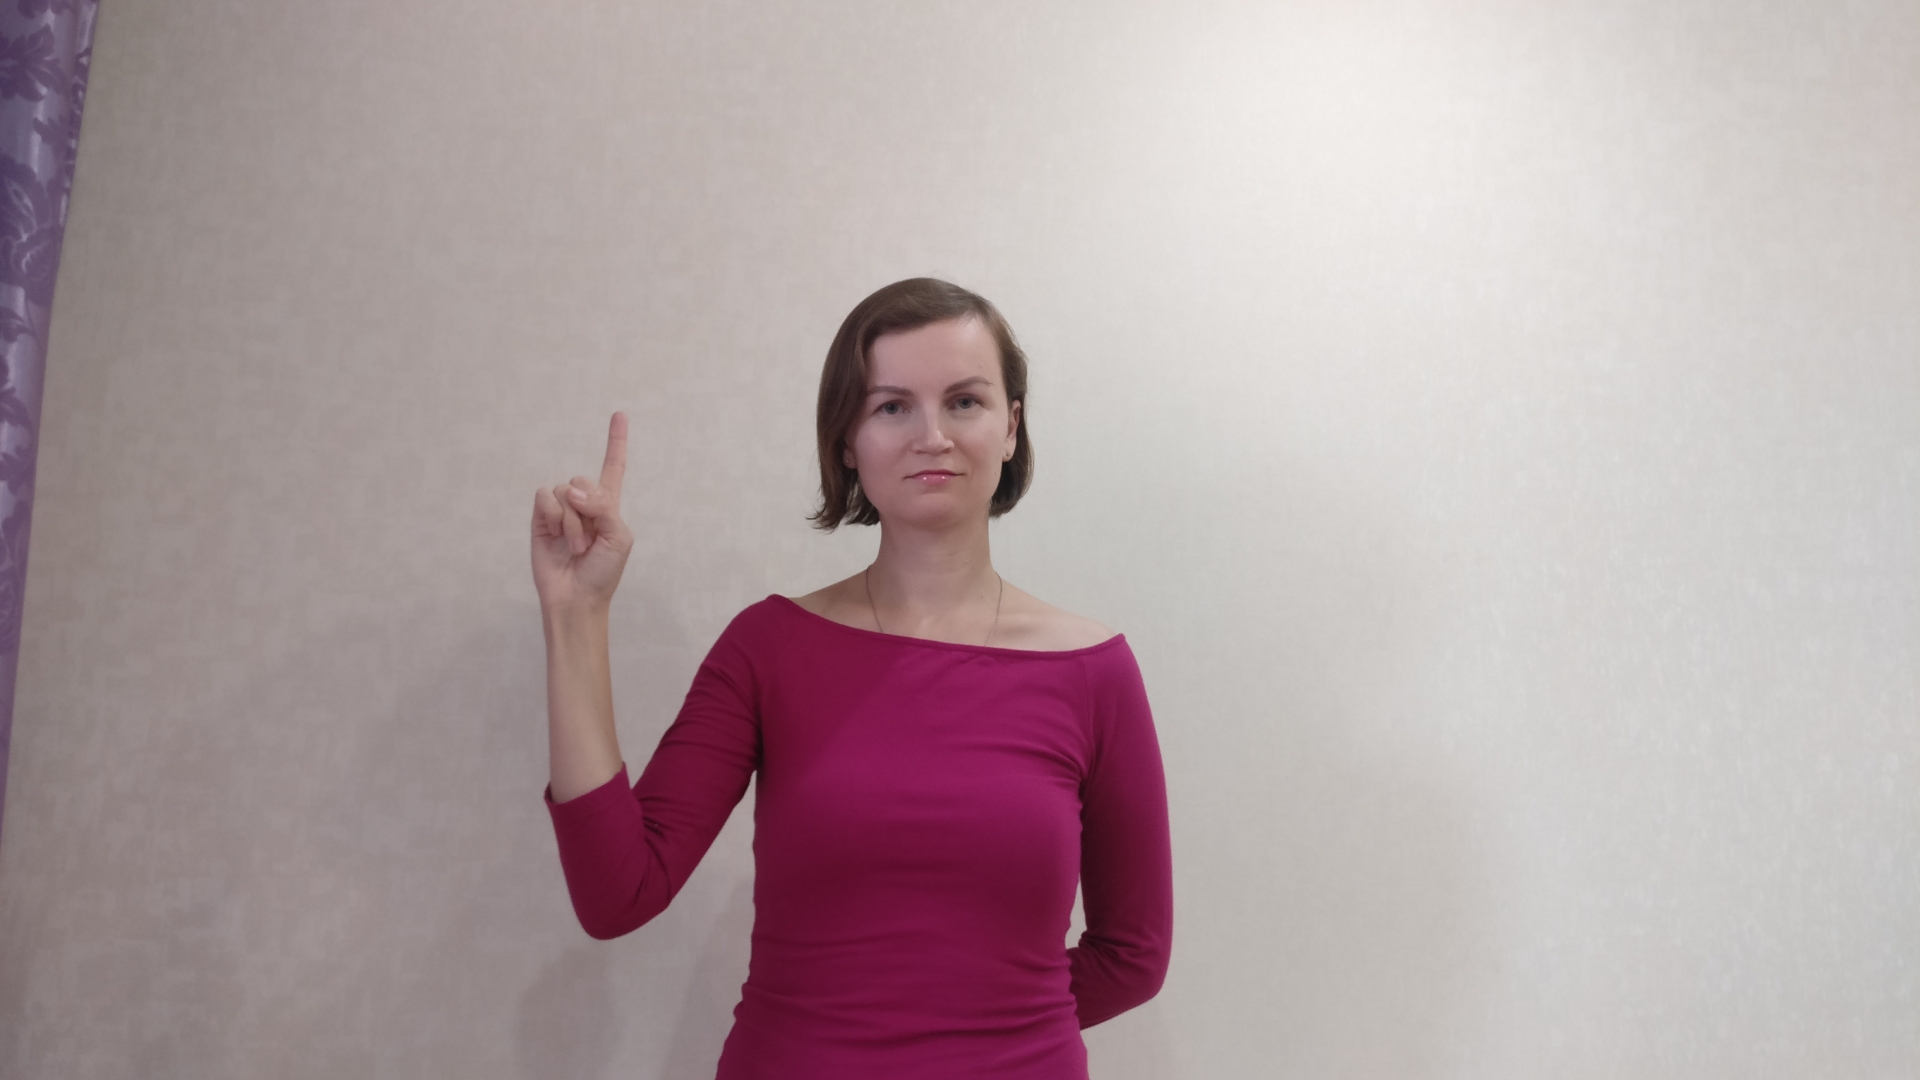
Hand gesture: one